Hemoglobinometer

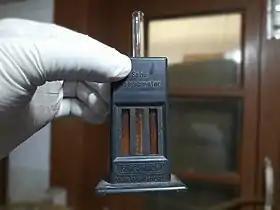
Sahli's hemoglobinometer

A hemoglobinometer or haemoglobinometer (British English) is a medical device used to measure hemoglobin concentration in blood. It can operate by spectrophotometric measurement of hemoglobin concentration. Portable hemoglobinometers provide easy and convenient measurement of hematological variables, especially in areas where clinic laboratories are unavailable.